Clinton Avenue Historic District (Albany, New York)

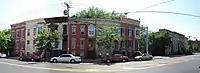
Italianate row at 252–70 Clinton, now missing one house

In the 1850s the street was gradually built out between North Pearl and Swan streets. Houses built during this time reflected the early adoption of the Italianate mode and its preference for the bracketed cornice. These elements were usually made of sandstone before the Civil War but of wood afterwards. The Italianate style dominated in rowhouses on Clinton Avenue until 1880; today it still accounts for the majority of rowhouses in the district. The houses at 133–143 Clinton, dating to 1851, exemplify the prewar Italianate rowhouses. The unbroken row from 250–272 Clinton, dating to the 1870s, demonstrates the postwar application of the style.